Last Friday Night (T.G.I.F.)

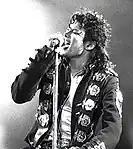
With the song, Perry became the second artist in history after Michael Jackson (pictured) to have five US number ones from the same album.

AllMusic picked it among the top tracks on the album, and said that Perry "salutes fellow attention-whore Kesha on 'Last Friday Night (T.G.I.F.)'". "Rolling Stone" said that "Perry likes her songs chatty; in the kegger romp "Last Friday Night," she chirps, "Think I need a ginger ale/That was such an epic fail". "Slant Magazine" said that "'Last Friday Night (T.G.I.F.)' is a lifeless roller-rink jam with a 'T! G! I! F!' shout-along that will no doubt provide the soundtrack to any number of trashy sorority parties this semester". "Spin Magazine" said that "Last Friday Night recounts an evening of nonstop naughtiness – think streaking, skinny-dipping, and ménage à trois-ing."